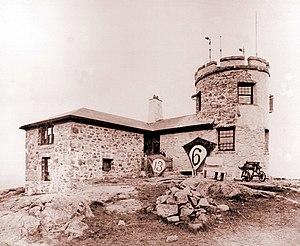
L’observatoire météorologique de Blue Hill, également connu sous le nom d'observatoire météorologique de Great Blue Hill ou tout simplement l'observatoire de Blue Hill, est la plus importante structure historique de l'observation météorologique aux États-Unis. Elle est située à Milton, dans le Massachusetts au sommet du Great Blue Hill, au croisement de l’Interstate 93 et de la route 138, à environ 16 km au sud de Boston. C'est la station météorologique la plus ancienne toujours en activité aux États-Unis.